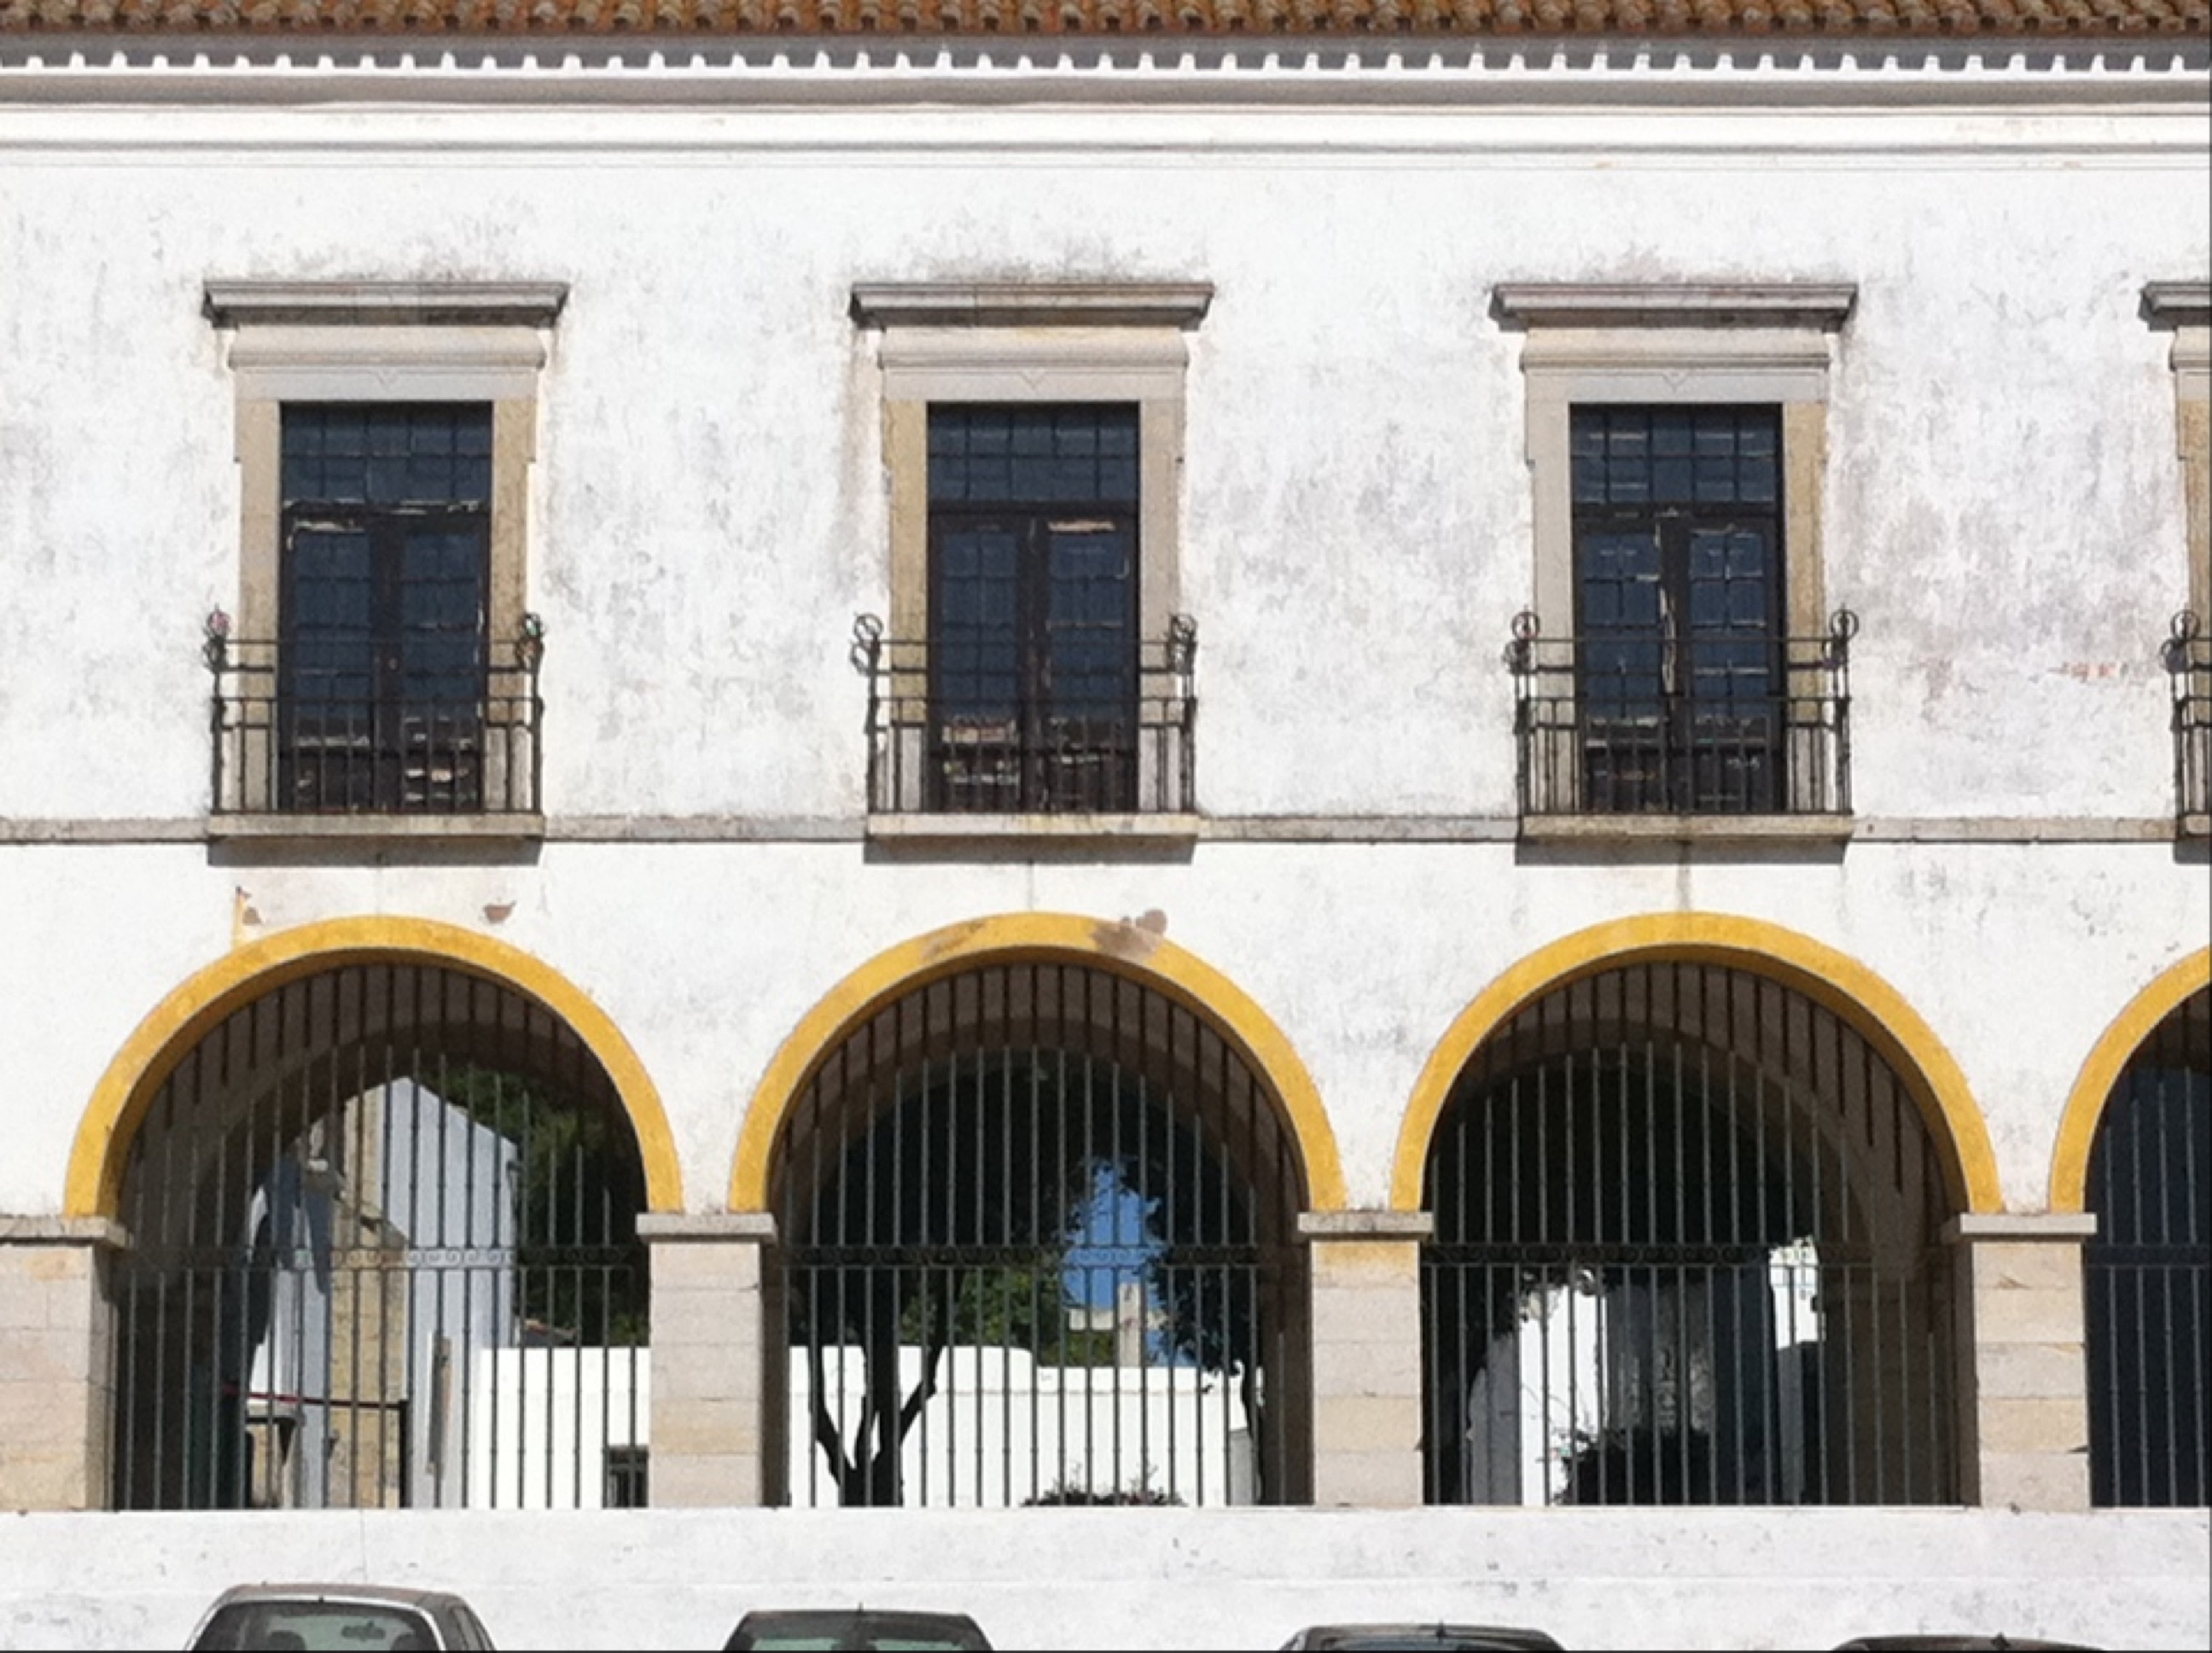
architecture, street, window, building, palace, old, city, stone, travel, europe, arch, ancient, landmark, facade, property, tourism, archway, arches, synagogue, history, traditional